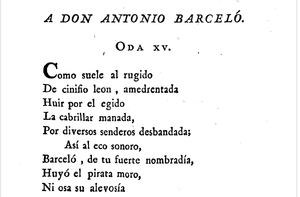
Antoine Barcelo, né à Palma de Majorque le 1ᵉʳ octobre 1717 et mort le 30 janvier 1797, est un marin et militaire espagnol du XVIIIᵉ siècle originaire des îles Baléares. Il commence sa carrière comme messager maritime de la marine marchande, mais son expérience et son habileté lui valent de servir dans l'Armada royale de la Maison Bourbon d'Espagne, d'où il se retire à un âge avancé avec le grade de lieutenant général, soit l'équivalent d'amiral.